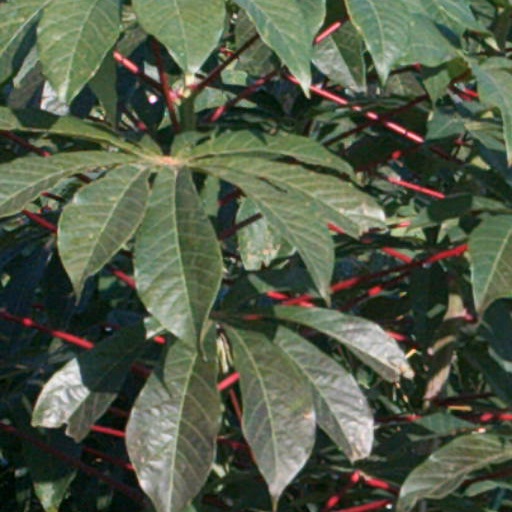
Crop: cassava